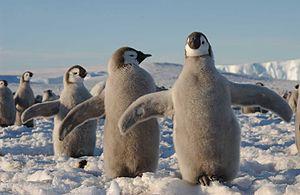
Le Manchot empereur, oiseau endémique de l'Antarctique, est le plus grand et le plus lourd de tous les manchots. Le mâle et la femelle ont un plumage similaire et sont de même taille, atteignant jusqu'à 122 cm de hauteur pour une masse qui varie entre 20 et 40 kg. Le dos et la tête sont noirs et le ventre blanc, le haut de la poitrine jaune clair ; deux marques jaune vif au niveau des oreilles sont très visibles. Comme les autres manchots, il est incapable de voler. Ses ailes raides et aplaties et son corps profilé sont particulièrement adaptés à l'habitat marin.